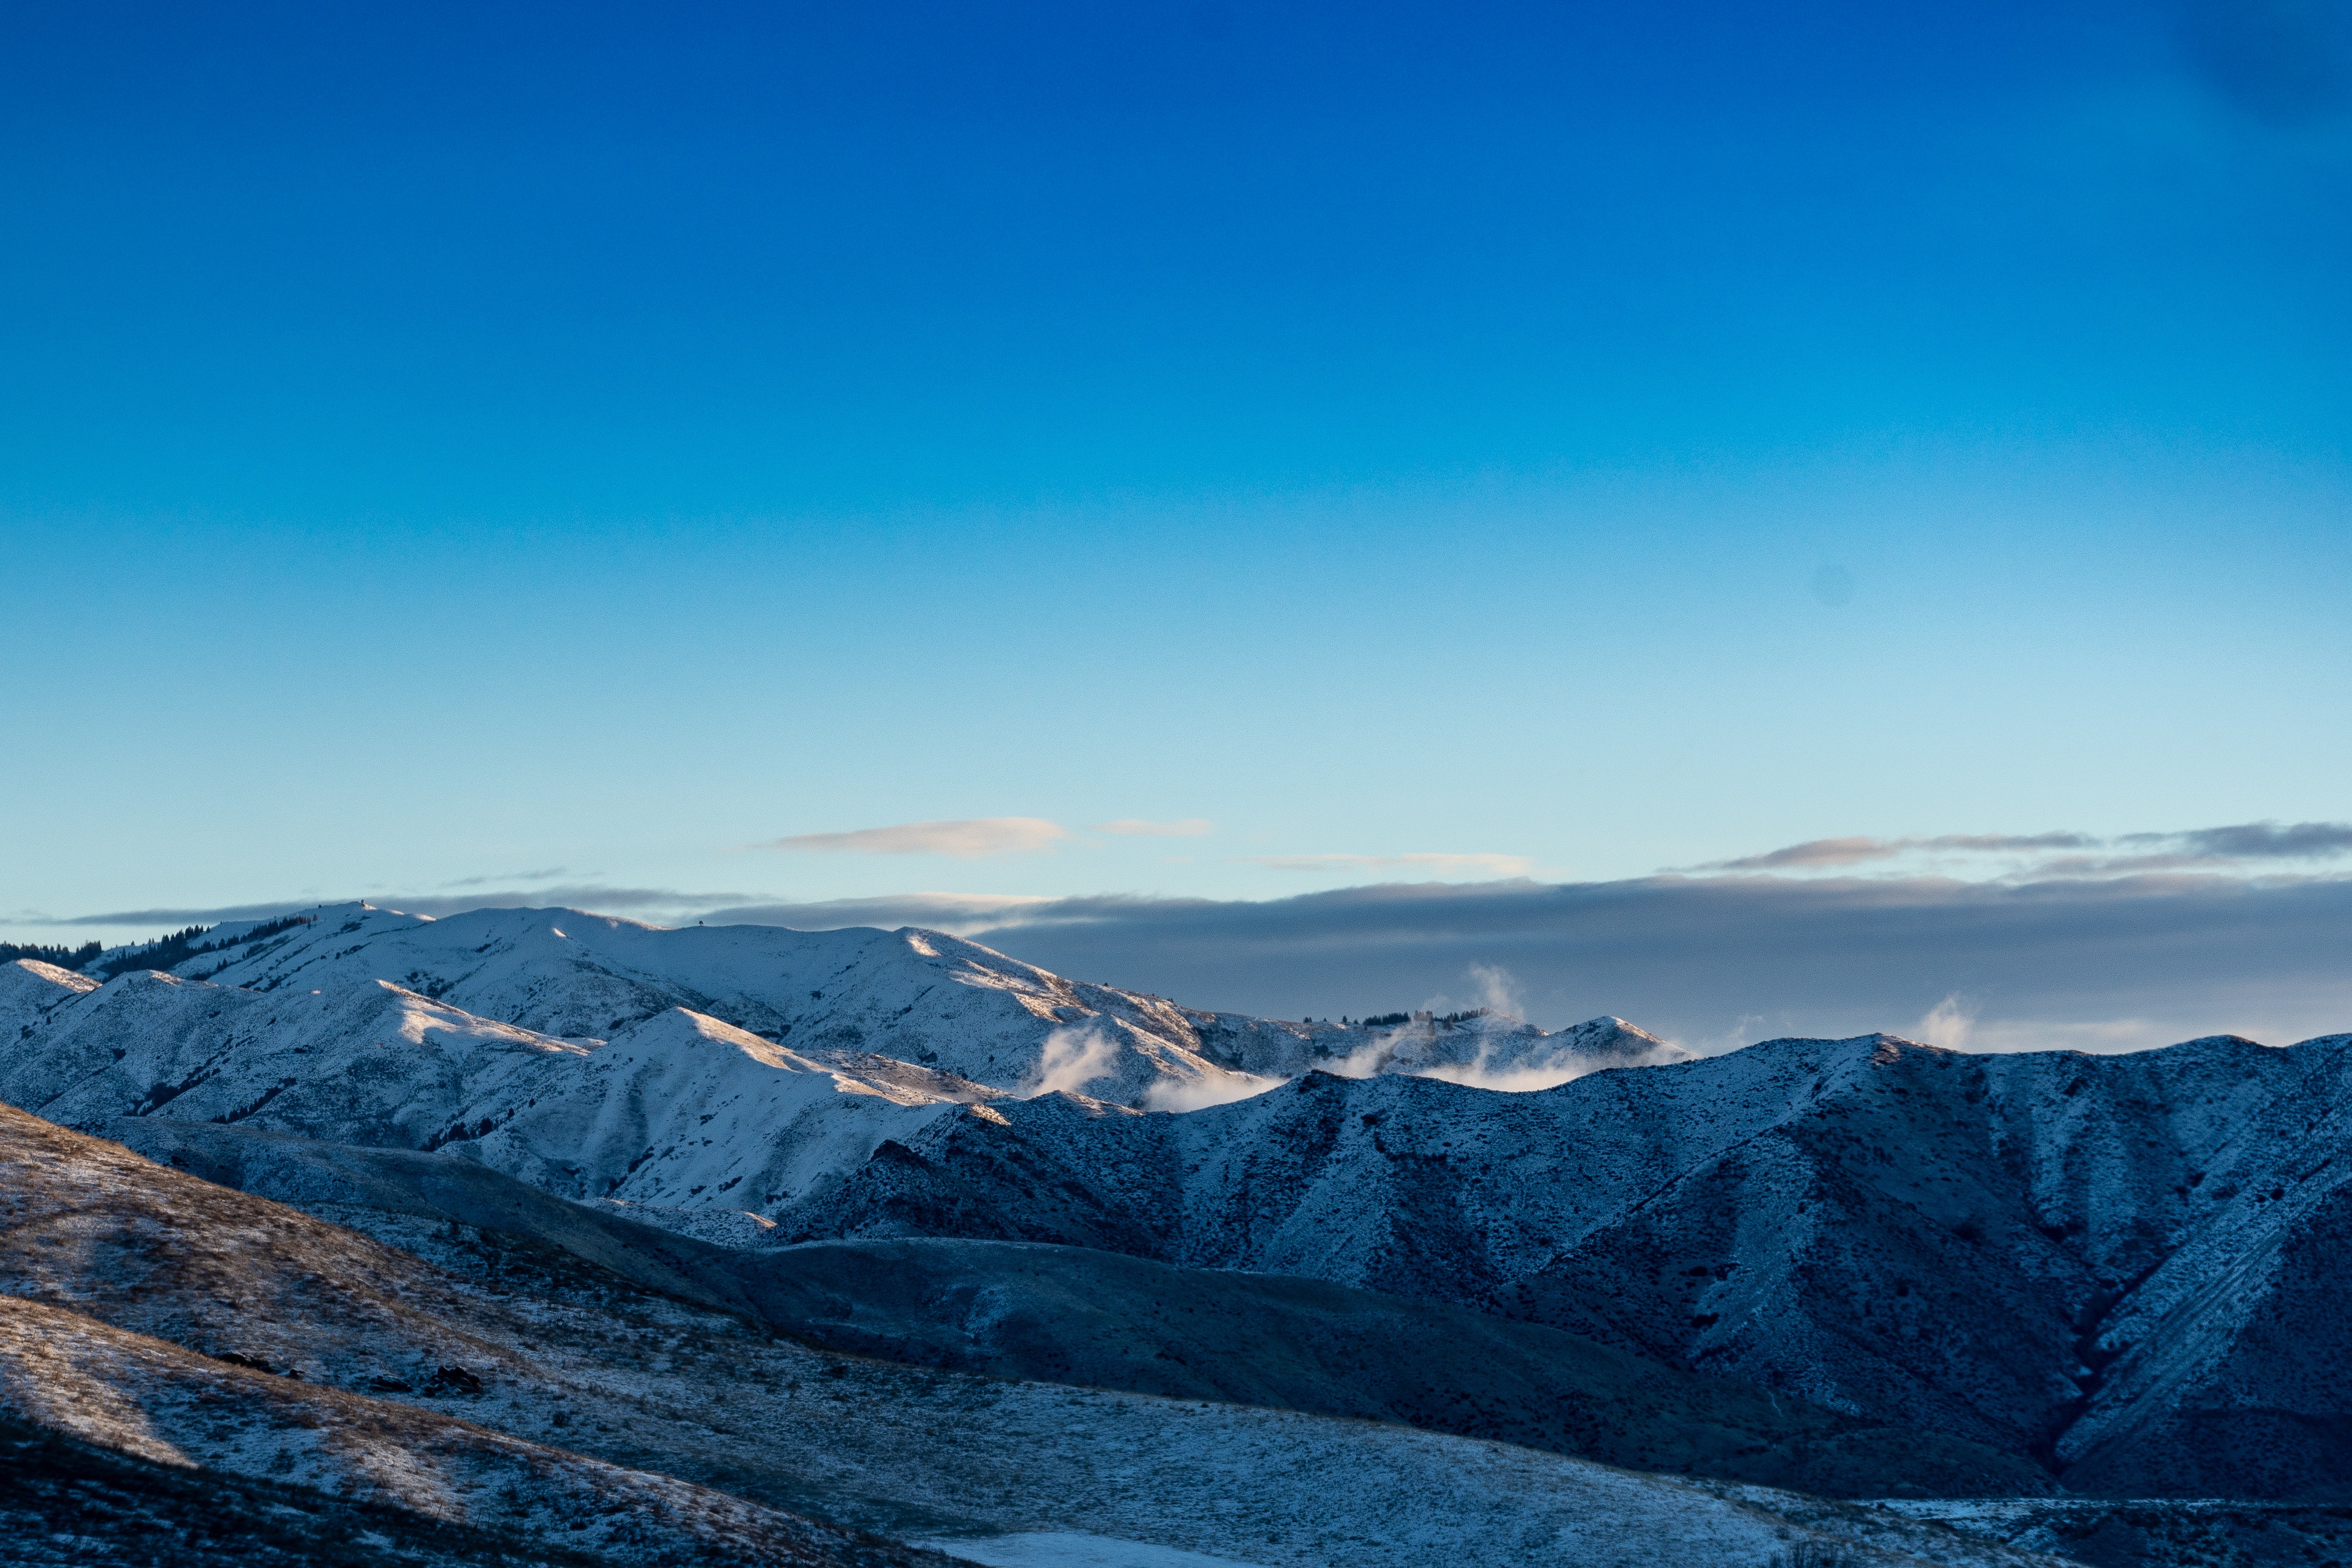
mountainous landforms, mountain, sky, mountain range, blue, ridge, alps, massif, summit, cloud, atmosphere, fell, winter, mount scenery, landscape, hill, glacial landform, horizon, glacier, ar te, ice cap, geological phenomenon, snow, hill station, world, ocean, ice, terrain, valley